Abstract machine

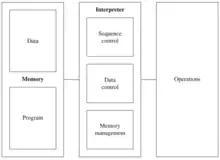
The structure of an abstract machine

The interpreter must carry out the operations that are unique to the language it is interpreting. However, given the variety of languages, it is conceivable to identify categories of operations and an "execution mechanism" shared by all interpreters. The interpreter's operations and accompanying data structures are divided into the following categories: